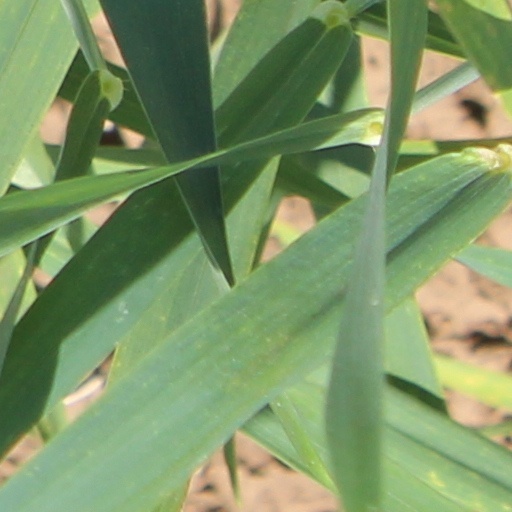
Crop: wheat